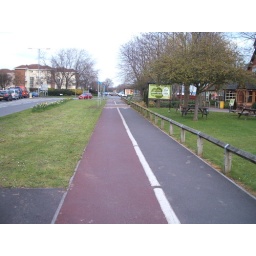
Means you can stay on this side of the road and not have to cross the road to head in this direction